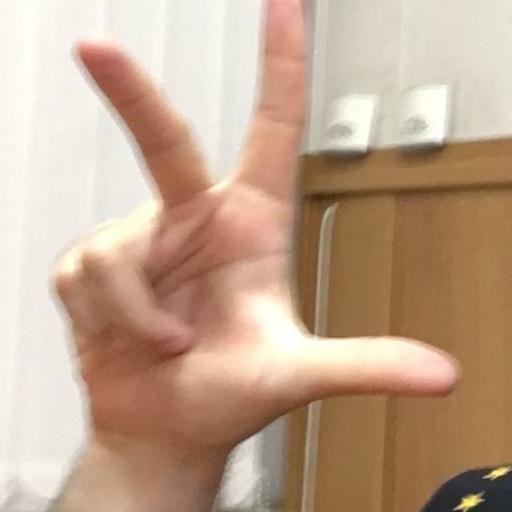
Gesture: three2